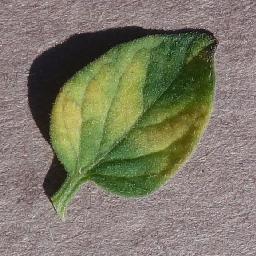
Label: Tomato___Leaf_Mold